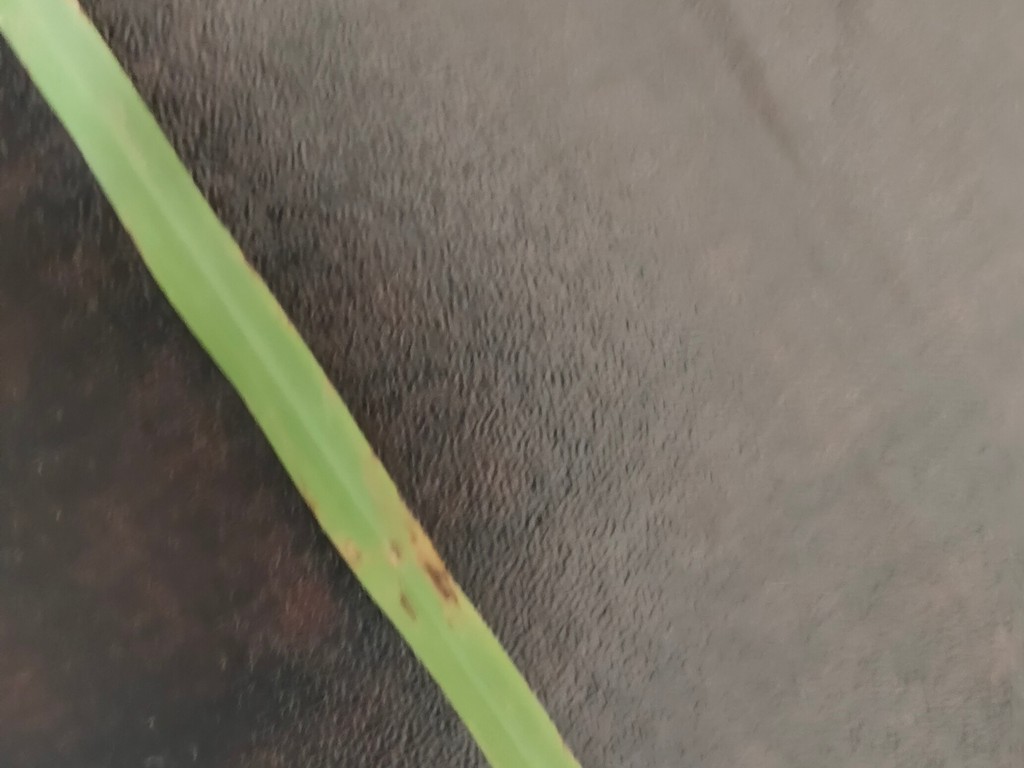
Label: Unhealthy